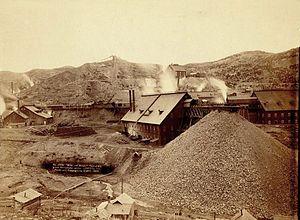
La ruée vers l'or dans les Black Hills eut lieu à partir de 1874 dans une région encore vierge de toute présence blanche et considérée comme un sanctuaire sacré pour les Sioux Lakotas et les Cheyennes car elles représenteraient pour eux le centre du monde.
Homestake est une mine découverte en 1876 dans les Black Hills, dans l'État du Dakota du Sud, au nord-ouest de la ville de Rapid City ayant eu une longévité importante. L'or et l'argent y ont été exploités jusqu'à aujourd'hui, avec près de 1 130 tonnes d'or.